La Tène (archaeological site)

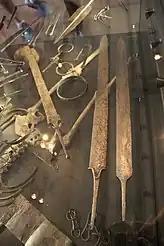

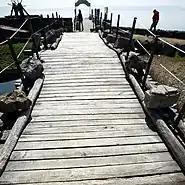

The site was quickly noted for the quality of the artifacts that were found. After Desor and Schwab, La Tène attracted other archaeology amateurs like Alexis Dardel-Thorens and Victor Gross. It also attracted many looters. Around 1870, the first Jura water correction brought the lake level 2.7 m lower, and the site which was believed to be exhausted proved to have more to be found. With the lowered water, the site's topography became much easier to understand; this led to the discovery of the remains of two bridges over an old branch of the Thielle river as well as buildings of an undetermined function.